1992–93 FA Premier League

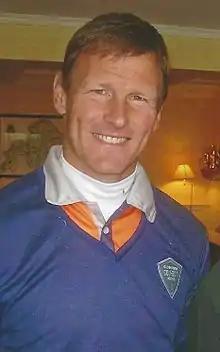
Teddy Sheringham was the top scorer in the inaugural Premier League season.

The top goalscorer in the Premier League's inaugural season was Teddy Sheringham, who scored one goal for Nottingham Forest before his early-season transfer followed by 21 for Tottenham Hotspur for a total of 22. Alan Shearer had scored 16 goals by Christmas before suffering a season-ending injury.